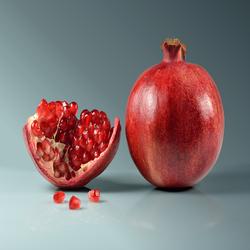
Label: Pomegranate